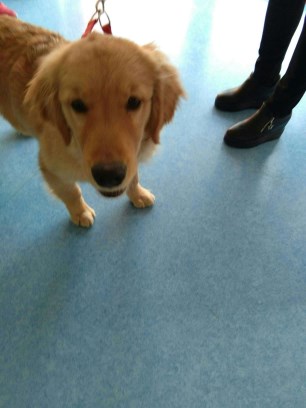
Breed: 5355-n000126-golden_retriever